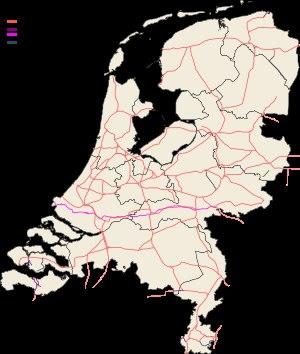
Cet article présente les différents réseaux de transport aux Pays-Bas.